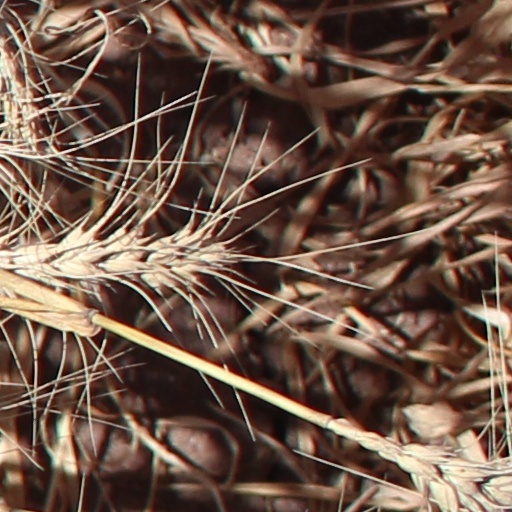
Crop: wheat